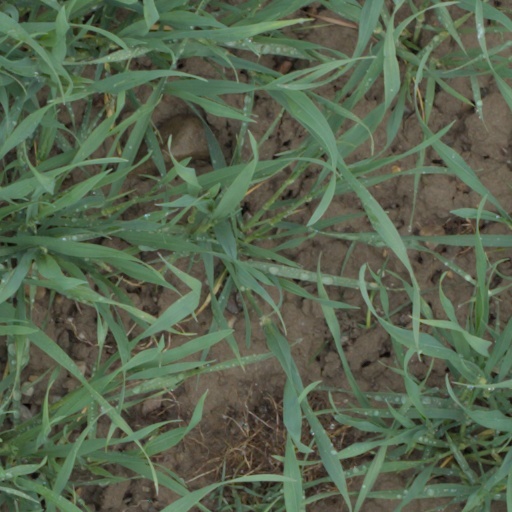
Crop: wheat